Clapper bridge

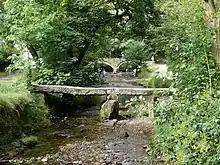
Clapper bridge at Wycoller, Pendle, East Lancashire

Some larger clapper bridges, such as at Dartmeet and Bellever, have collapsed – their slabs swept away by floods, or raided for building or wall construction - and have since been rebuilt. However, there are many other smaller examples in existence on Dartmoor and still in use, such as those at Teignhead Farm (close to Grey Wethers stone circles), Scorhill and across the Wallabrook stream.